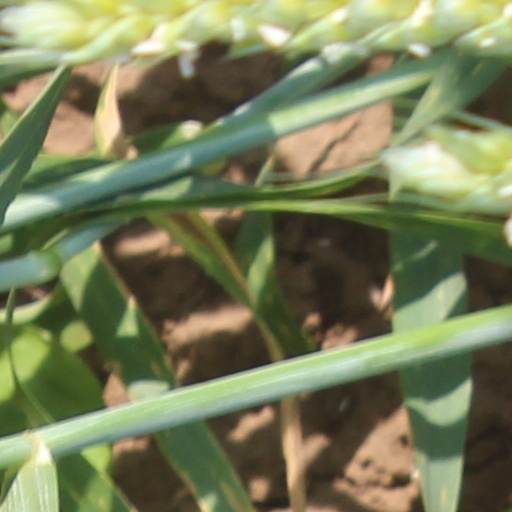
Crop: wheat